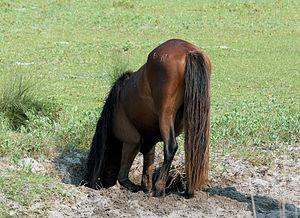
Les chevaux des Outer Banks forment une population de chevaux sauvages vivant sur les îles-barrières des Outer Banks, en Caroline du Nord. Ils sont petits, robustes, et dotés d'un tempérament docile. Issus d'animaux espagnols domestiques et probablement amenés dans les Amériques au XVIᵉ siècle, leurs ancêtres sont peut-être redevenus sauvages après avoir survécu à des naufrages, ou simplement après avoir été abandonnés sur les îles de l'une des expéditions d'exploration dirigées par Lucas Vázquez de Ayllón ou Richard Grenville. Les populations se trouvent sur l'île d'Ocracoke, Shackleford Banks, Currituck Banks, et dans le Rachel Carson Estuarine Sanctuary.